The Amazing Race (American TV series)

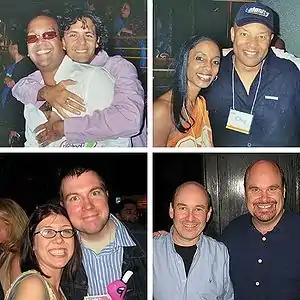
Four teams from four different seasons. Clockwise from top left: best friends Danny & Oswald of Season 2, married parents Kim & Chip of Season 5, brothers Gerard & Ken of Season 3, and dating couple Lori & David of Season 9.

Prior to each race, CBS and World Race Productions hold casting auditions around the country and accept submissions through postal mail. More recent seasons have included recruited contestants. According to casting director Lynne Spillman, they look to cast a diverse array of teams to appeal to a wide range of audience members. Spillman notes they put more value on contestants that are "great talkers" as well as racers, and see those that have deep knowledge of the Race as a plus over other factors like looks and strength. The casting process takes about four months to complete. All teams are compensated for the time missed from their jobs, though the amount is undisclosed and confidential; one racer claimed that most people would lose money from their "Amazing Race" stipend compared to their typical salaries. While the producers prefer to use teams that have never been on the show before or celebrities, they are at times pressured by CBS to include known people.